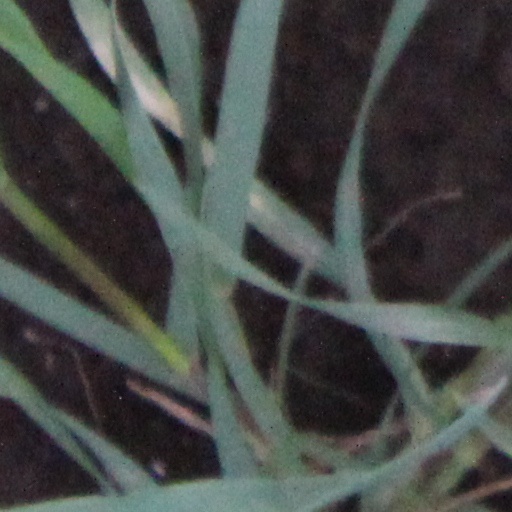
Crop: wheat